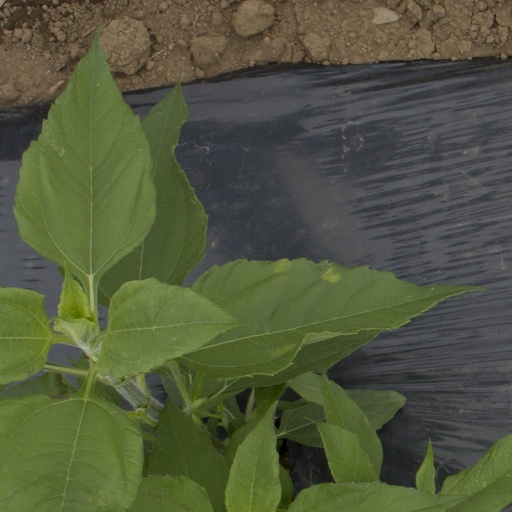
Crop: Jerusalem artichoke